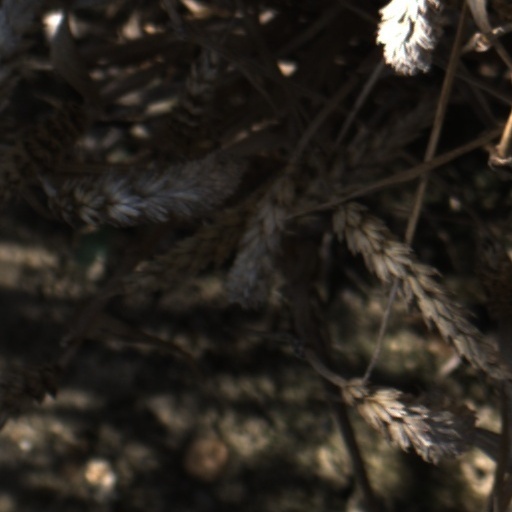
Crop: wheat